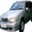
Label: automobile